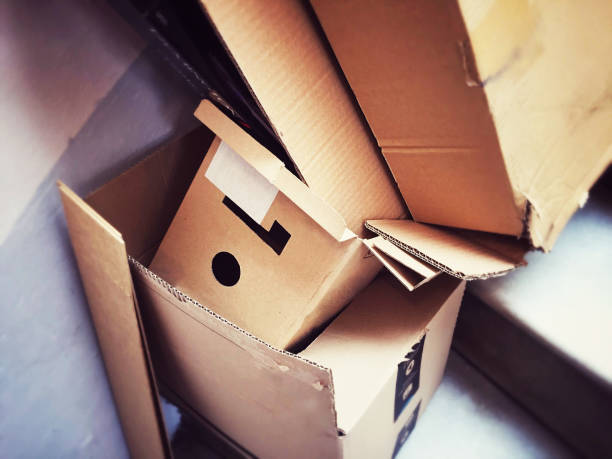
Label: cardboard